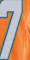
Number: 7